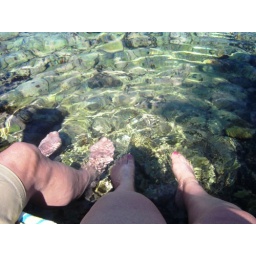
Resting and cooling off in the clear water in the harbor of Symi